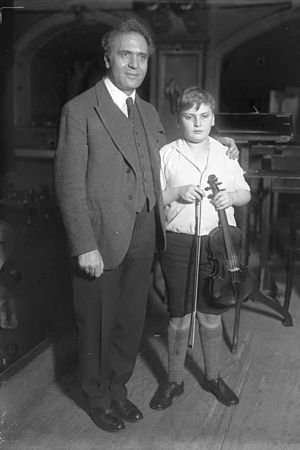
Yehudi Menuhin
Yehudi Menuhin
Yehudi Menuhin var en amerikansk violinist, der regnes for én af de største violinvirtouser i det 20. århundrede.